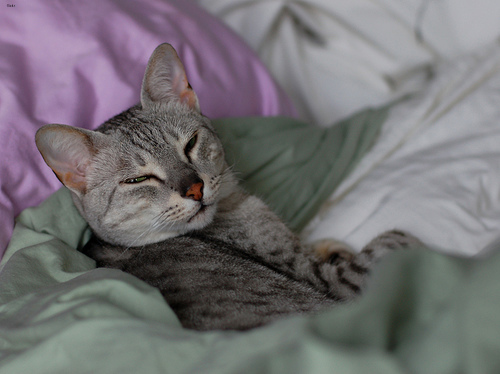
Breed: egyptian mau